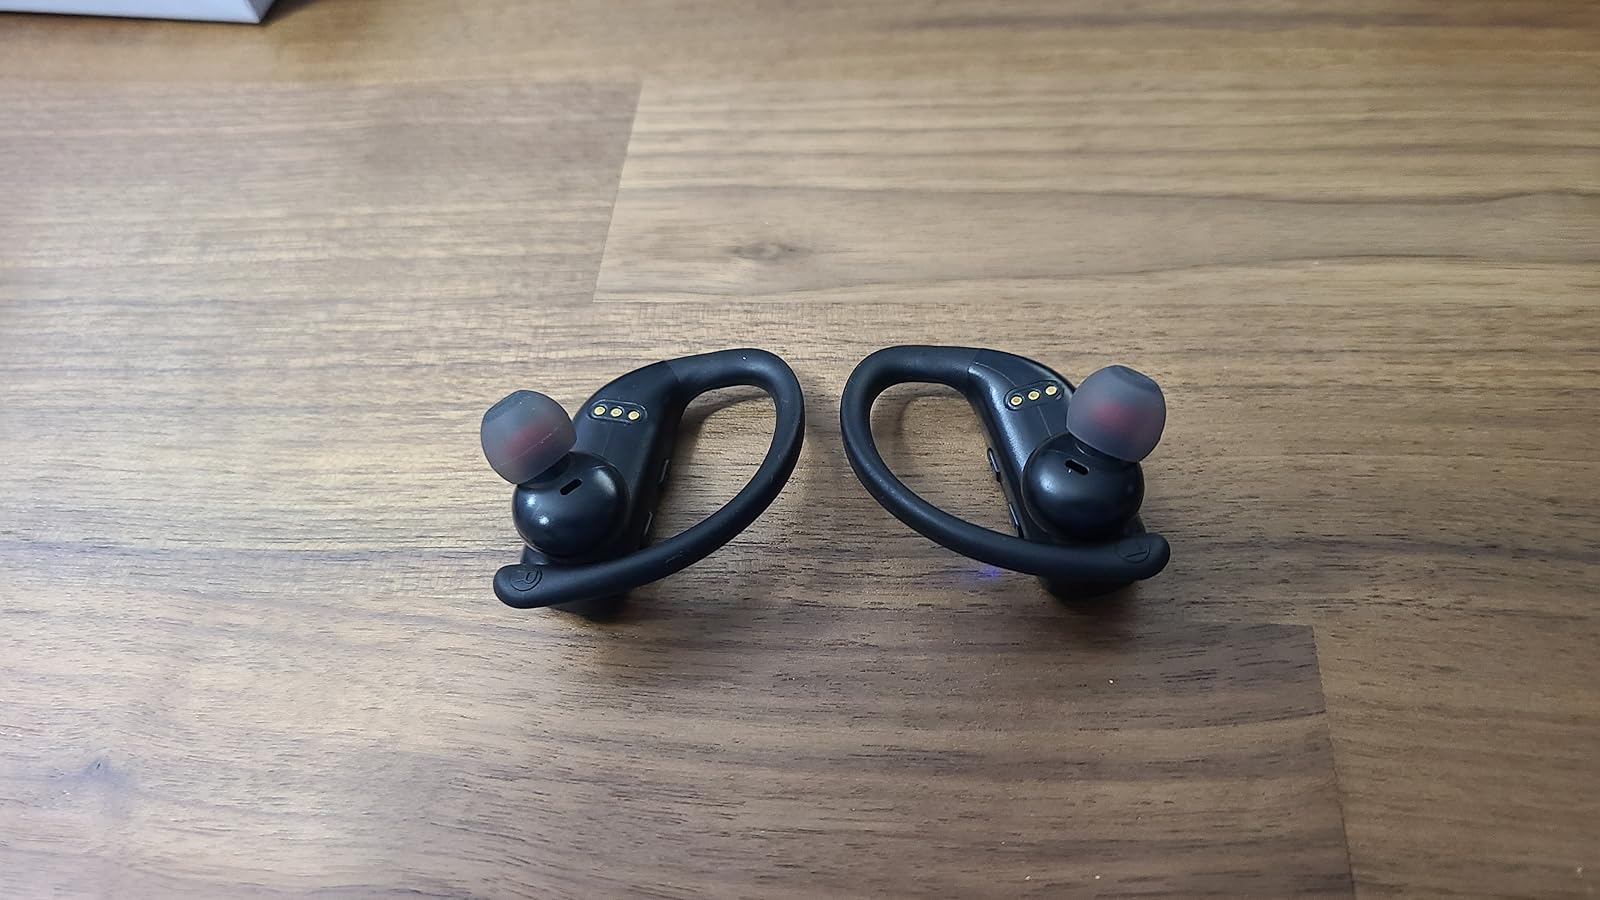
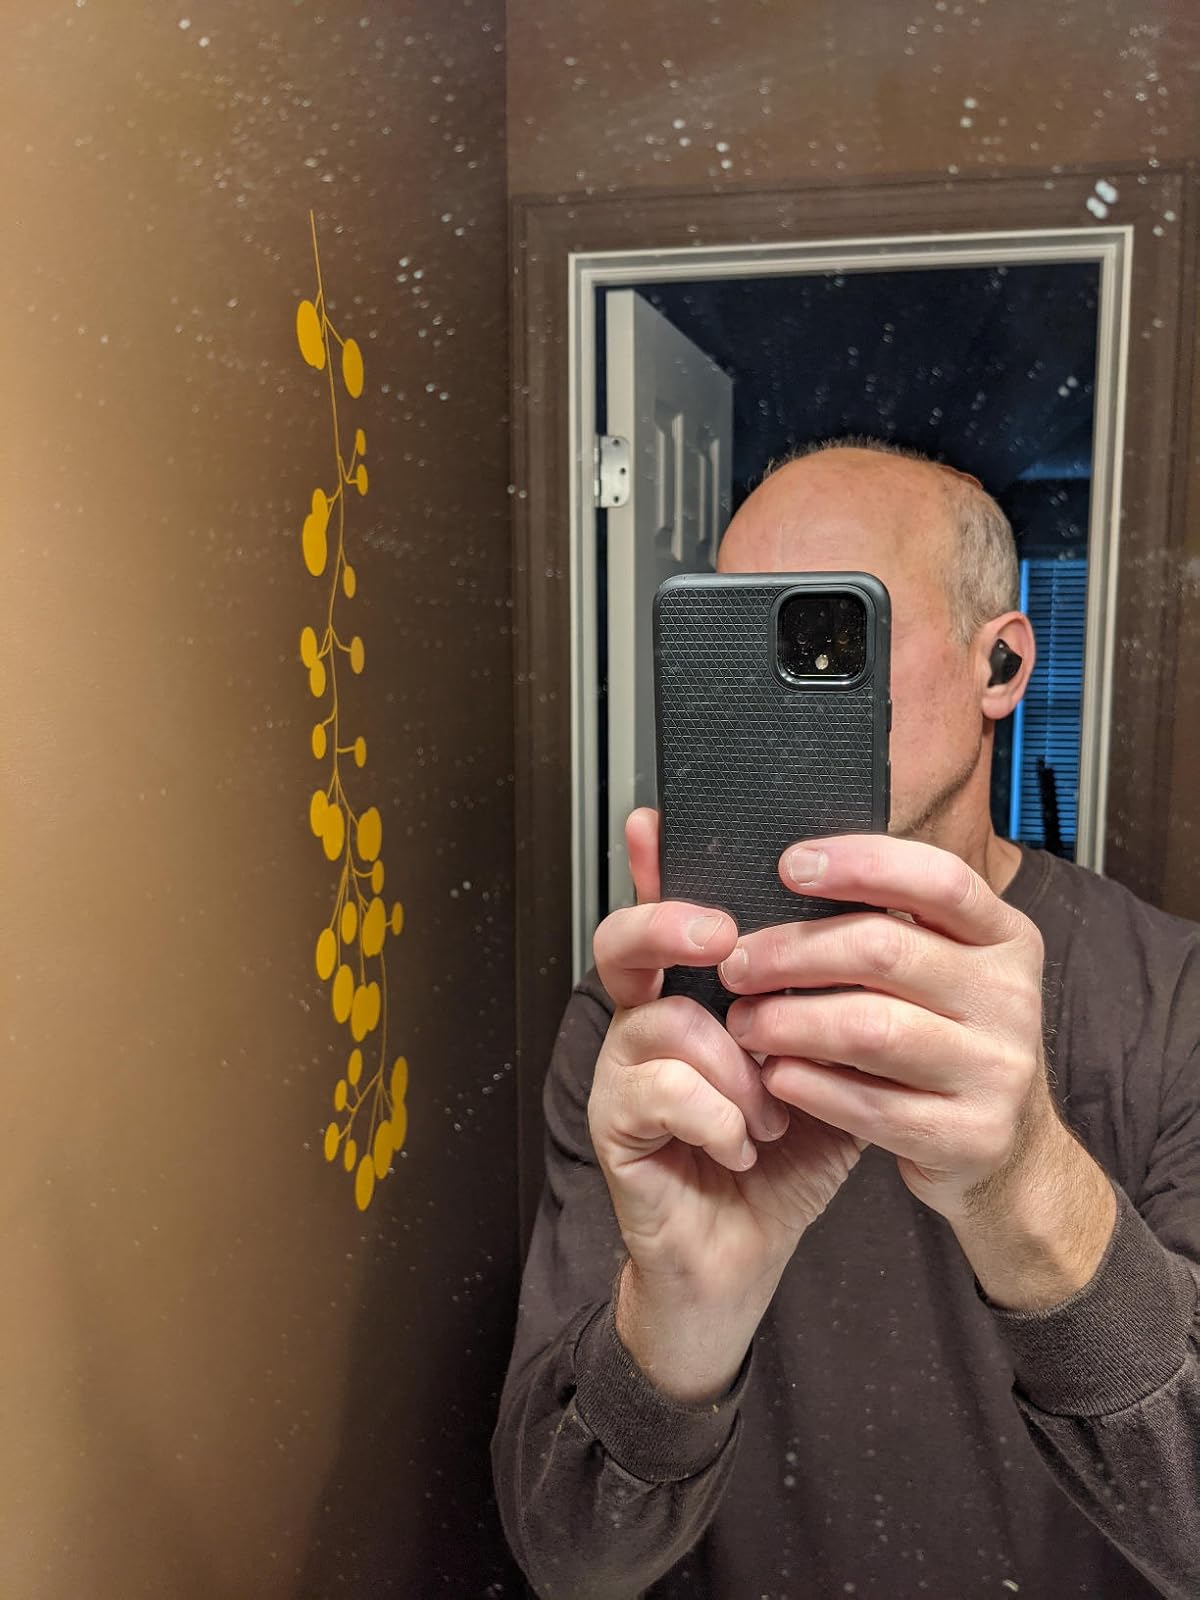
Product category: earbuds
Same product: no